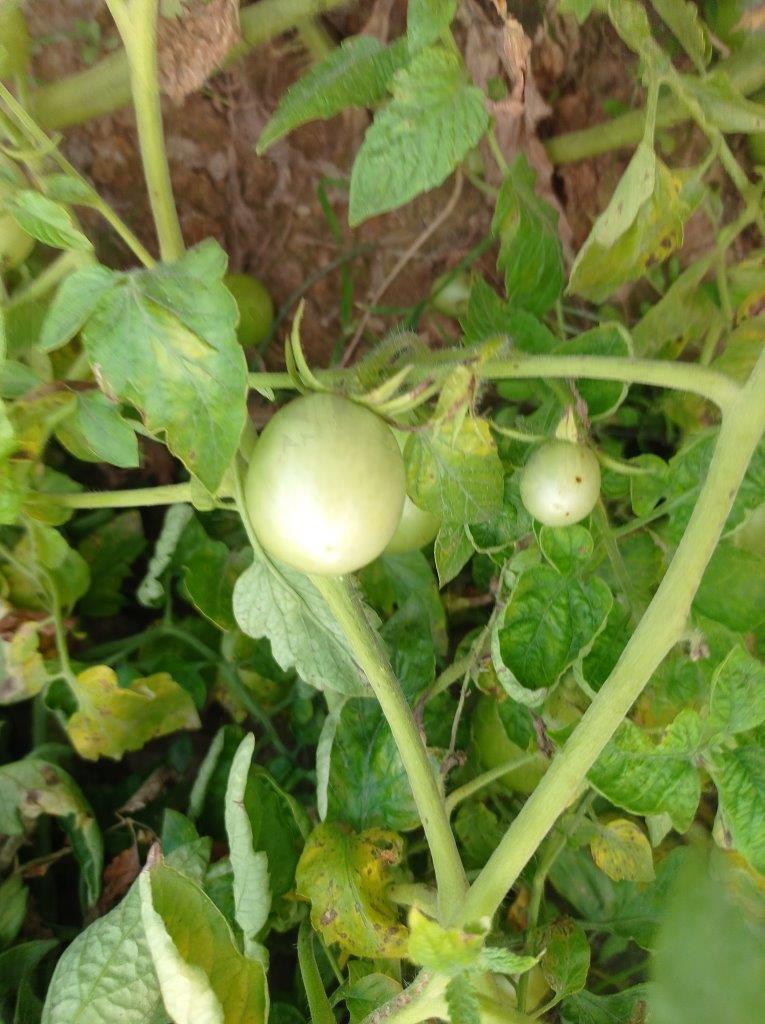
Maturity: Immature